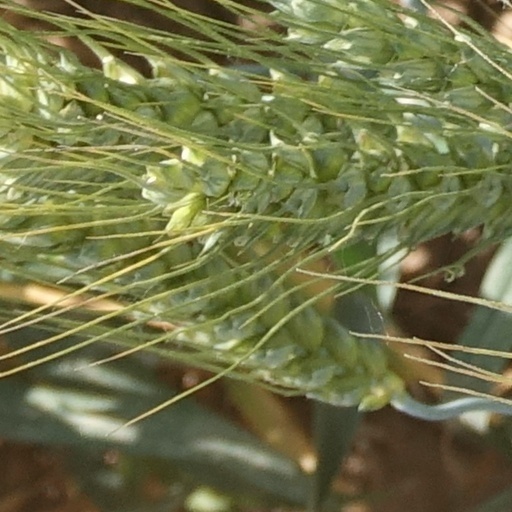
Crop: wheat